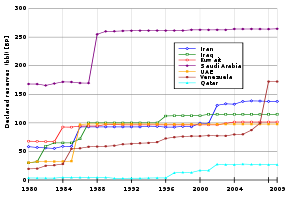
Les réserves pétrolières sont le volume de pétrole récupérable, à partir de champs de pétrole découverts, sur la base des contraintes économiques et techniques actuelles.